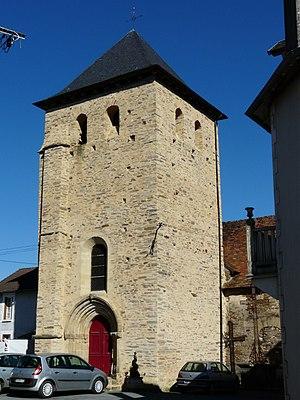
Le clocher de l'église Saint-Léger, Sarlande, Dordogne, France.
Cet article recense les monuments historiques de l'arrondissement de Nontron, dans le département de la Dordogne, en France.